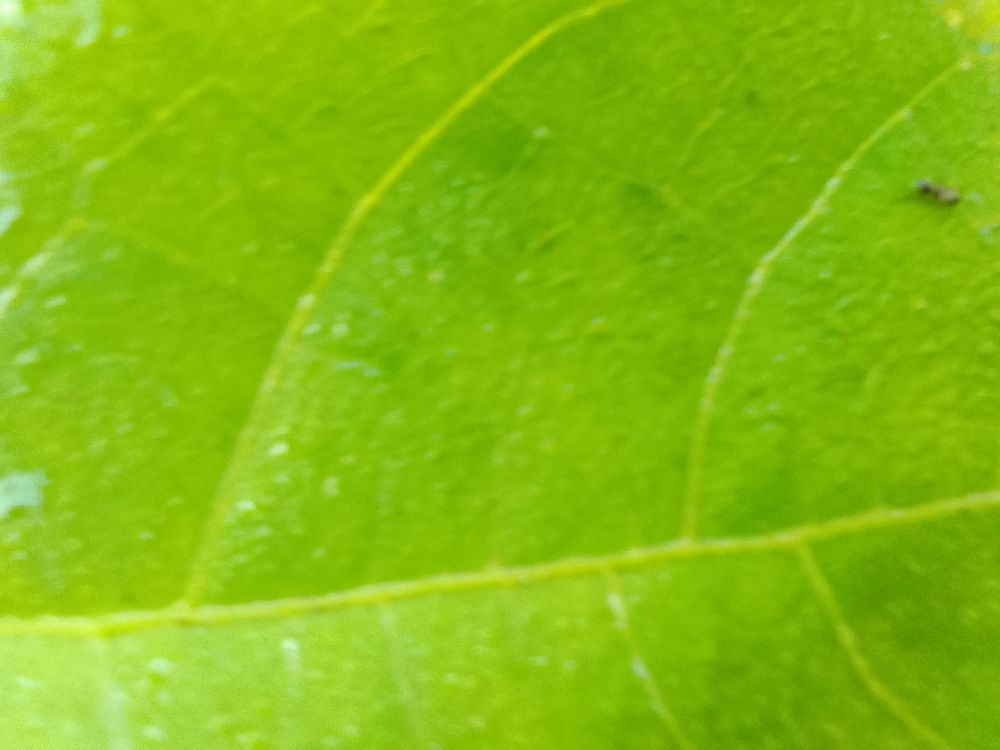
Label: healthy